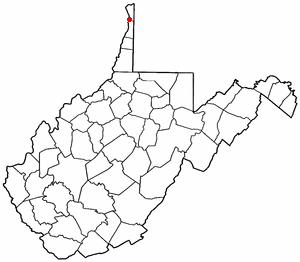
La ville de Weirton est située dans l’État de Virginie-Occidentale, aux États-Unis. La majeure partie est dans le comté de Hancock, le reste étant dans le comté de Brooke. Lors du recensement de 2000, sa population s’élevait à 20 411 habitants, ce qui en fait la sixième ville de l’État.